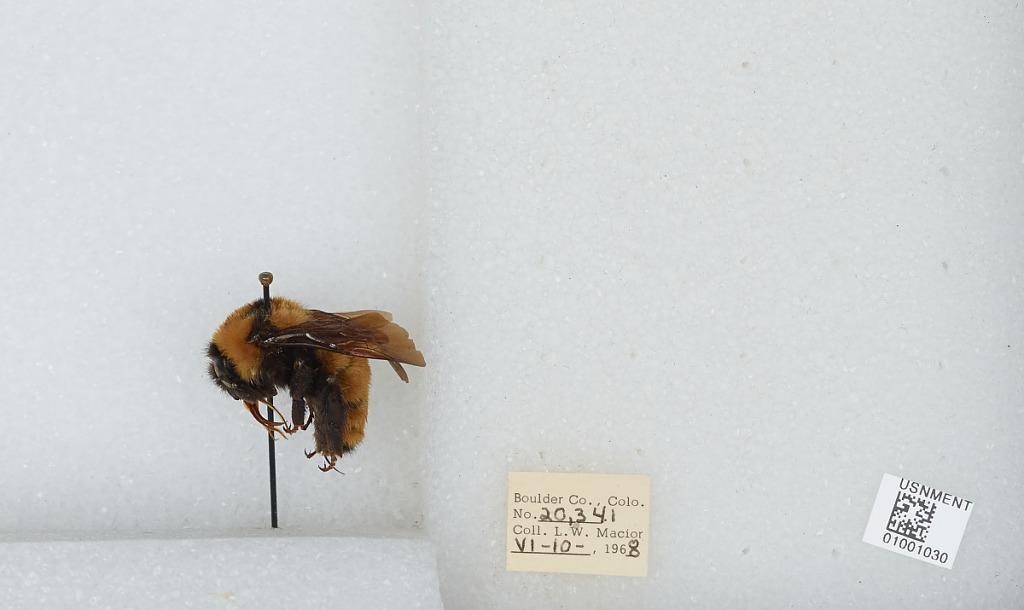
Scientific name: Bombus (Fervidobombus) fervidus fervidus (Fabricius)
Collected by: L. Macior
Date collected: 1968-6-10
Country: United States
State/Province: Colorado
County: Boulder
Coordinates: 40.09, -105.36